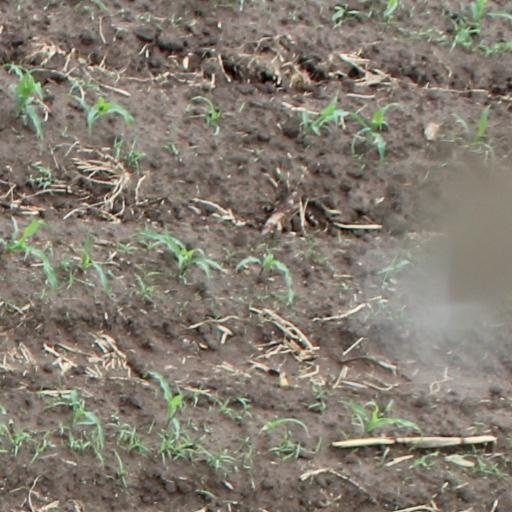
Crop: maize; corn